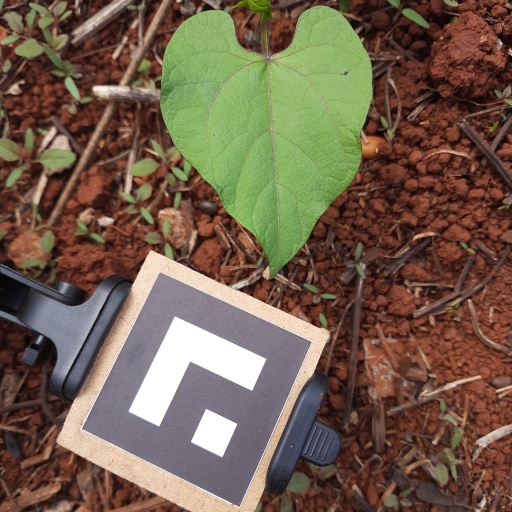
Observations: wavy surface, no eating holes, under cloudy sky